Oeuf mayonnaise

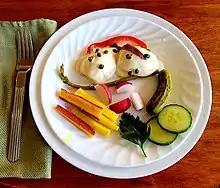
Oeuf mayonnaise with crudités, capers and an anchovy fillet

The dish is served either on a leaf of lettuce, or with crudités on the side. It can be garnished with snipped chives, parsley, chervil, fried capers, thin-sliced, roasted red bell pepper or an anchovy fillet.